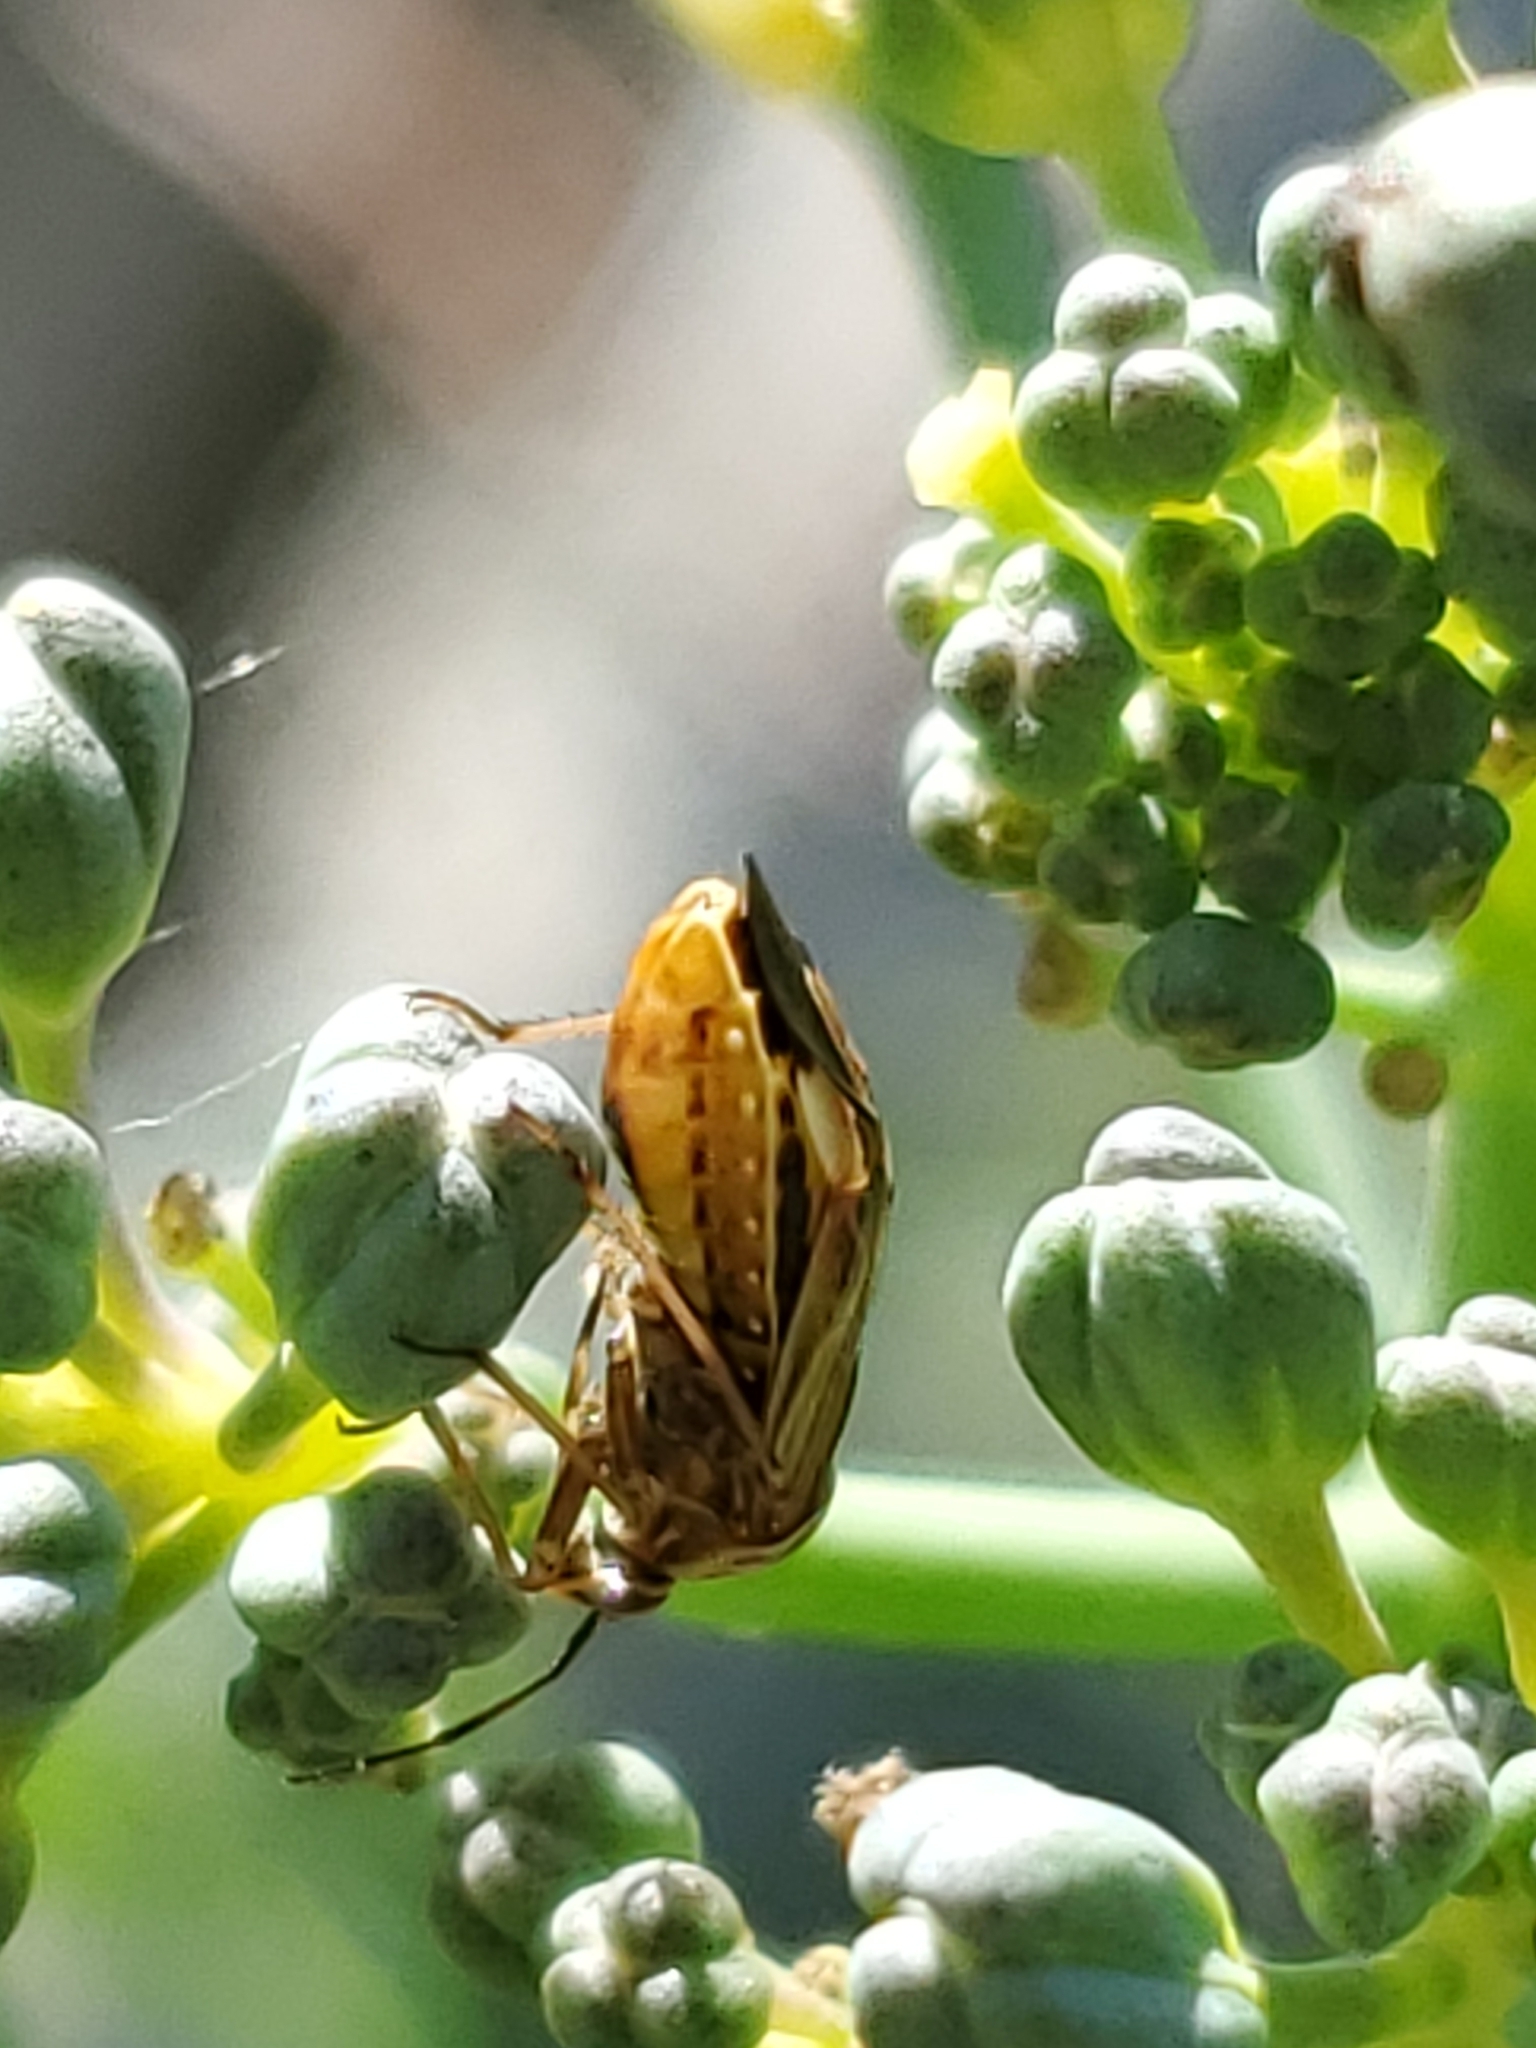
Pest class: lygus_bug